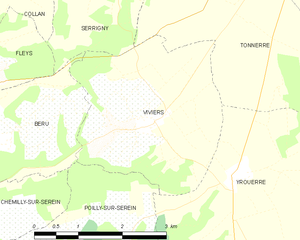
Carte des communes françaises Viviers